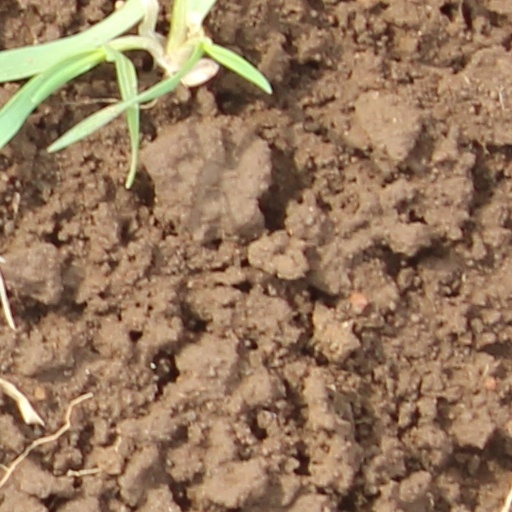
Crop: wheat